Answer in natural language. How many Chairs are visible in the scene? Choose between the following options: 4, 7, 6, 5 or 1
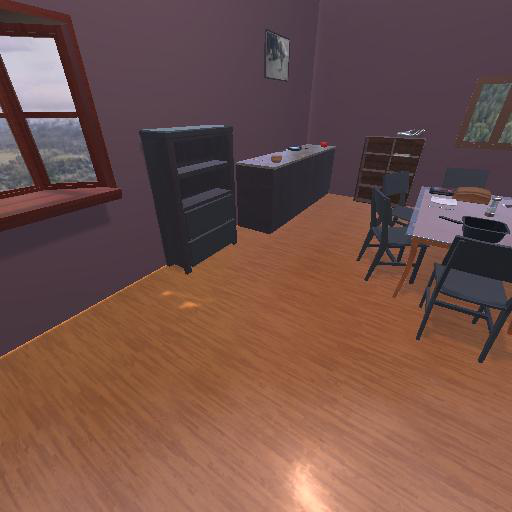
<answer>4</answer>